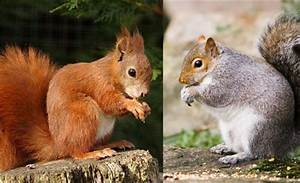
Label: scoiattolo